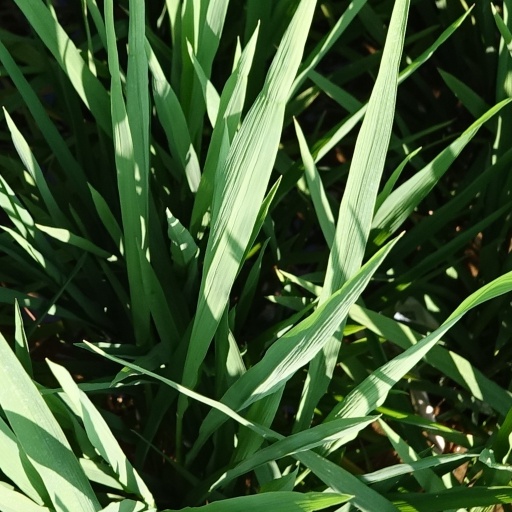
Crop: rice